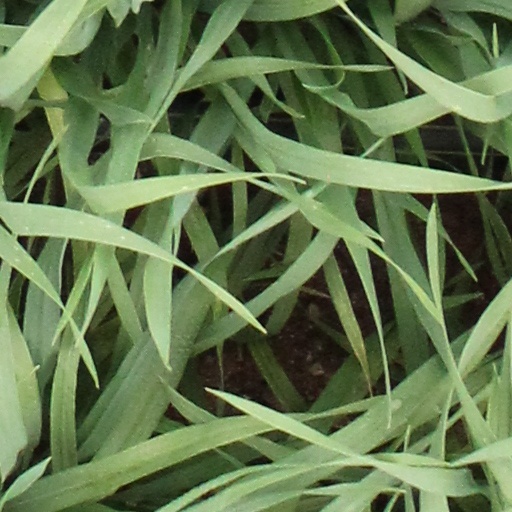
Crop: wheat